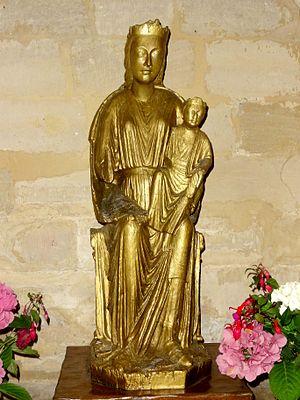
Vierge à l'Enfant, début XIIIe s. (copie).
L’église Sainte-Anne de Gassicourt est une église